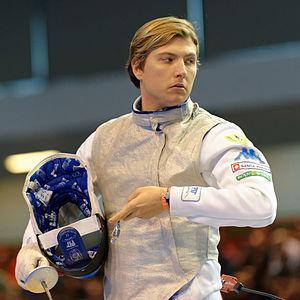
Valerio Aspromonte pendant son 8e de finale du Challenge international de Paris 2013 contre Artem Sedov.